Jack the Ripper Stalks His Victims

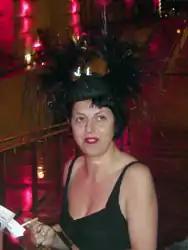
Woman facing the camera, wearing a low-cut top and elaborate feathered hat

McQueen translated what he had learned from his various jobs directly into the collection: tailoring from Savile Row, complexity from Tatsuno, fetishwear from Red or Dead, and a decadent aesthetic from Gigli. He combined historicist references to older styles such as frock coats with modern elements like asymmetrical pleating or twisted fabric, and played rich colours against transparent fabrics. The collection's palette was primarily black and deep red, with mauve and red fabric used for lining. Mauve is a Victorian mourning colour, while using red for lining may have been an echo of the appearance of human flesh within the body. Blood splatter was represented by red beads, yarn, and paint. The garments were distressed with burn marks and other damage. Some skirts were decorated with bricolage of photos from magazines, including a portrait of actor Johnny Depp. Feathers, gathered from Ungless's country home, were used as trim.